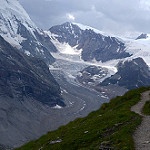
Label: glacier